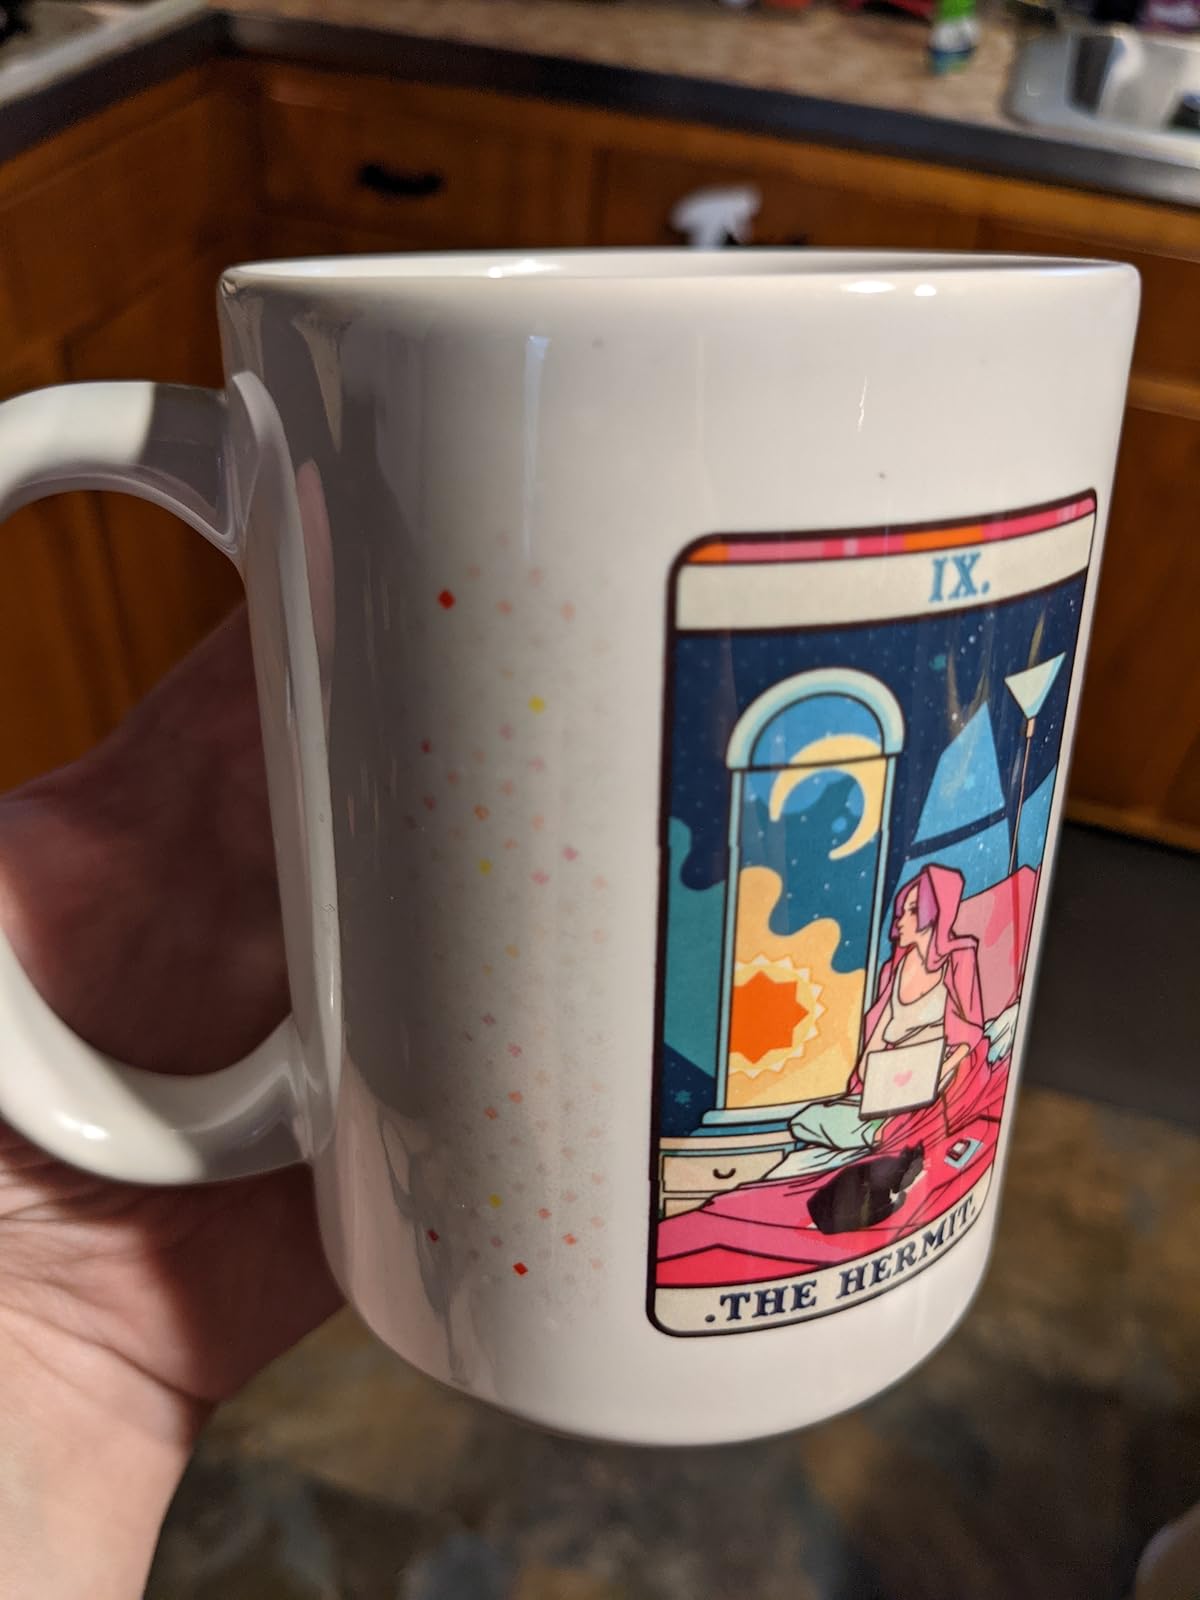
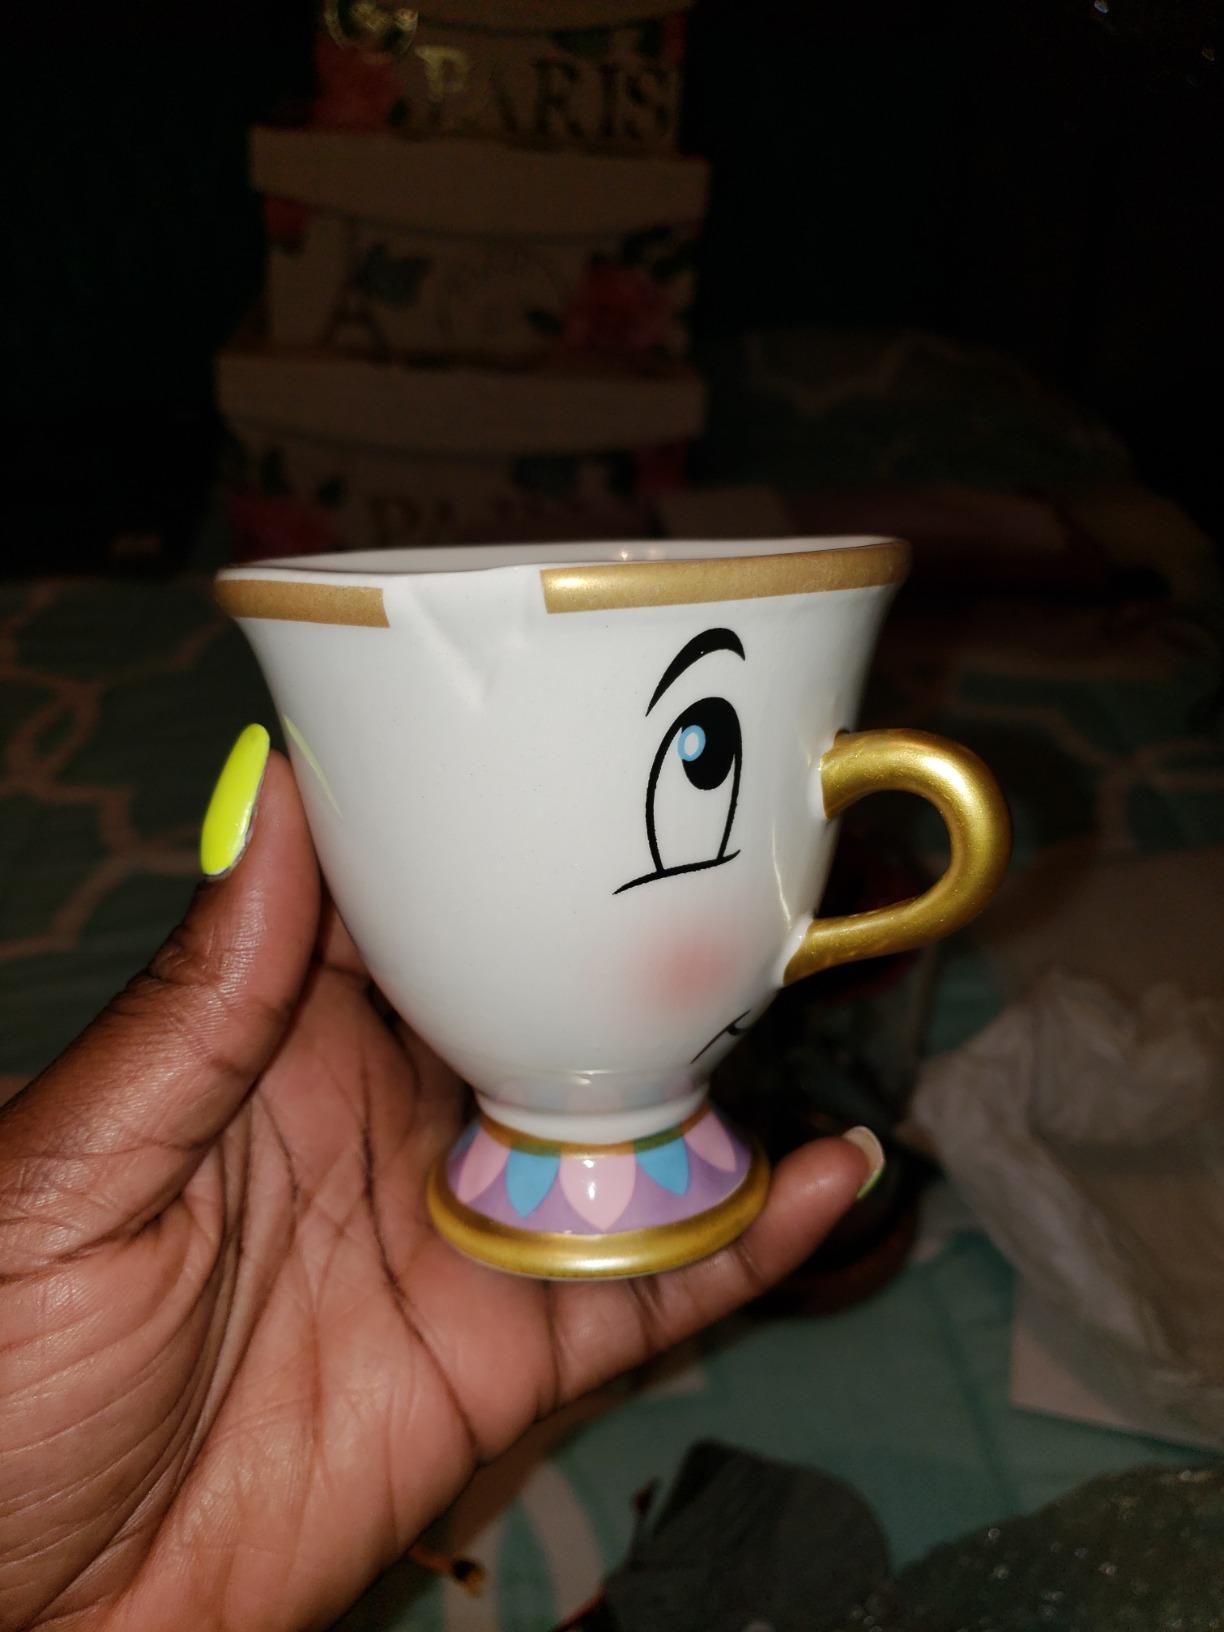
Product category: items_mug
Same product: no